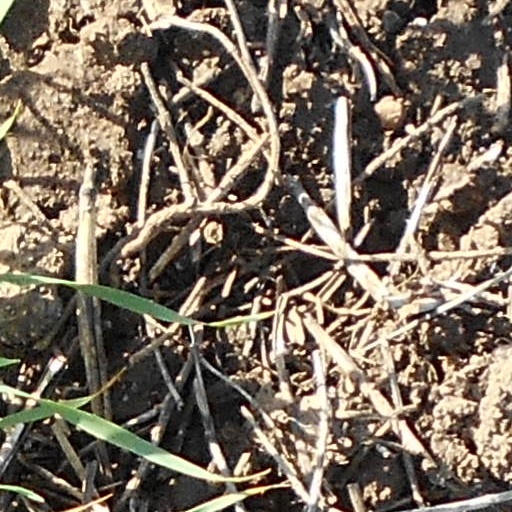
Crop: wheat